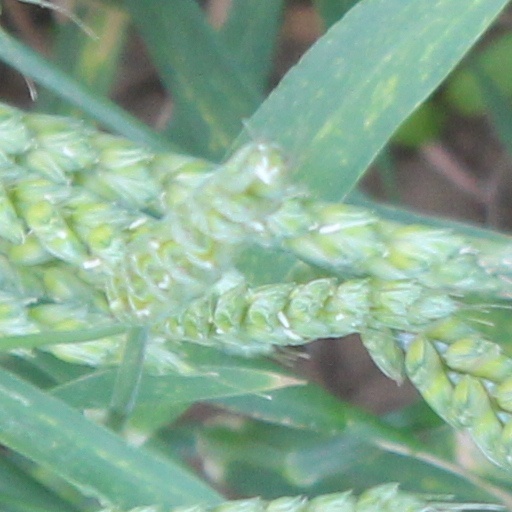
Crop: wheat